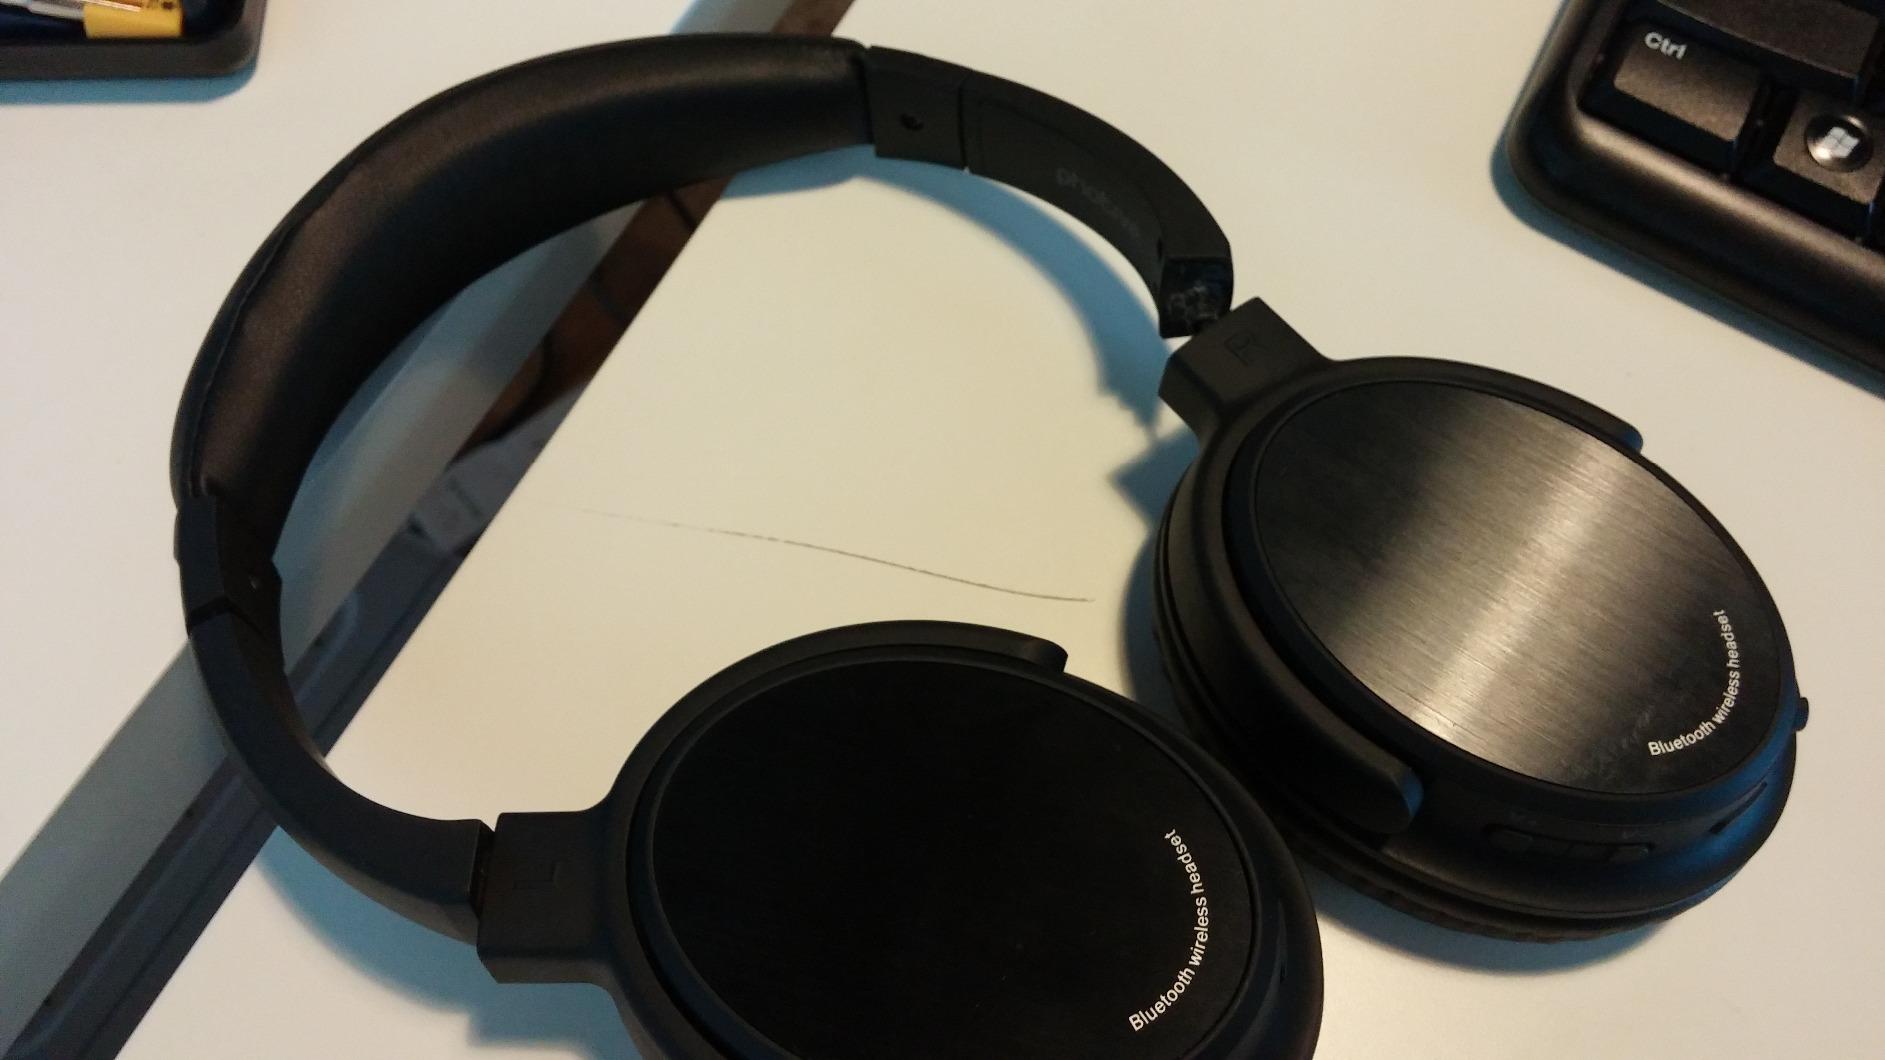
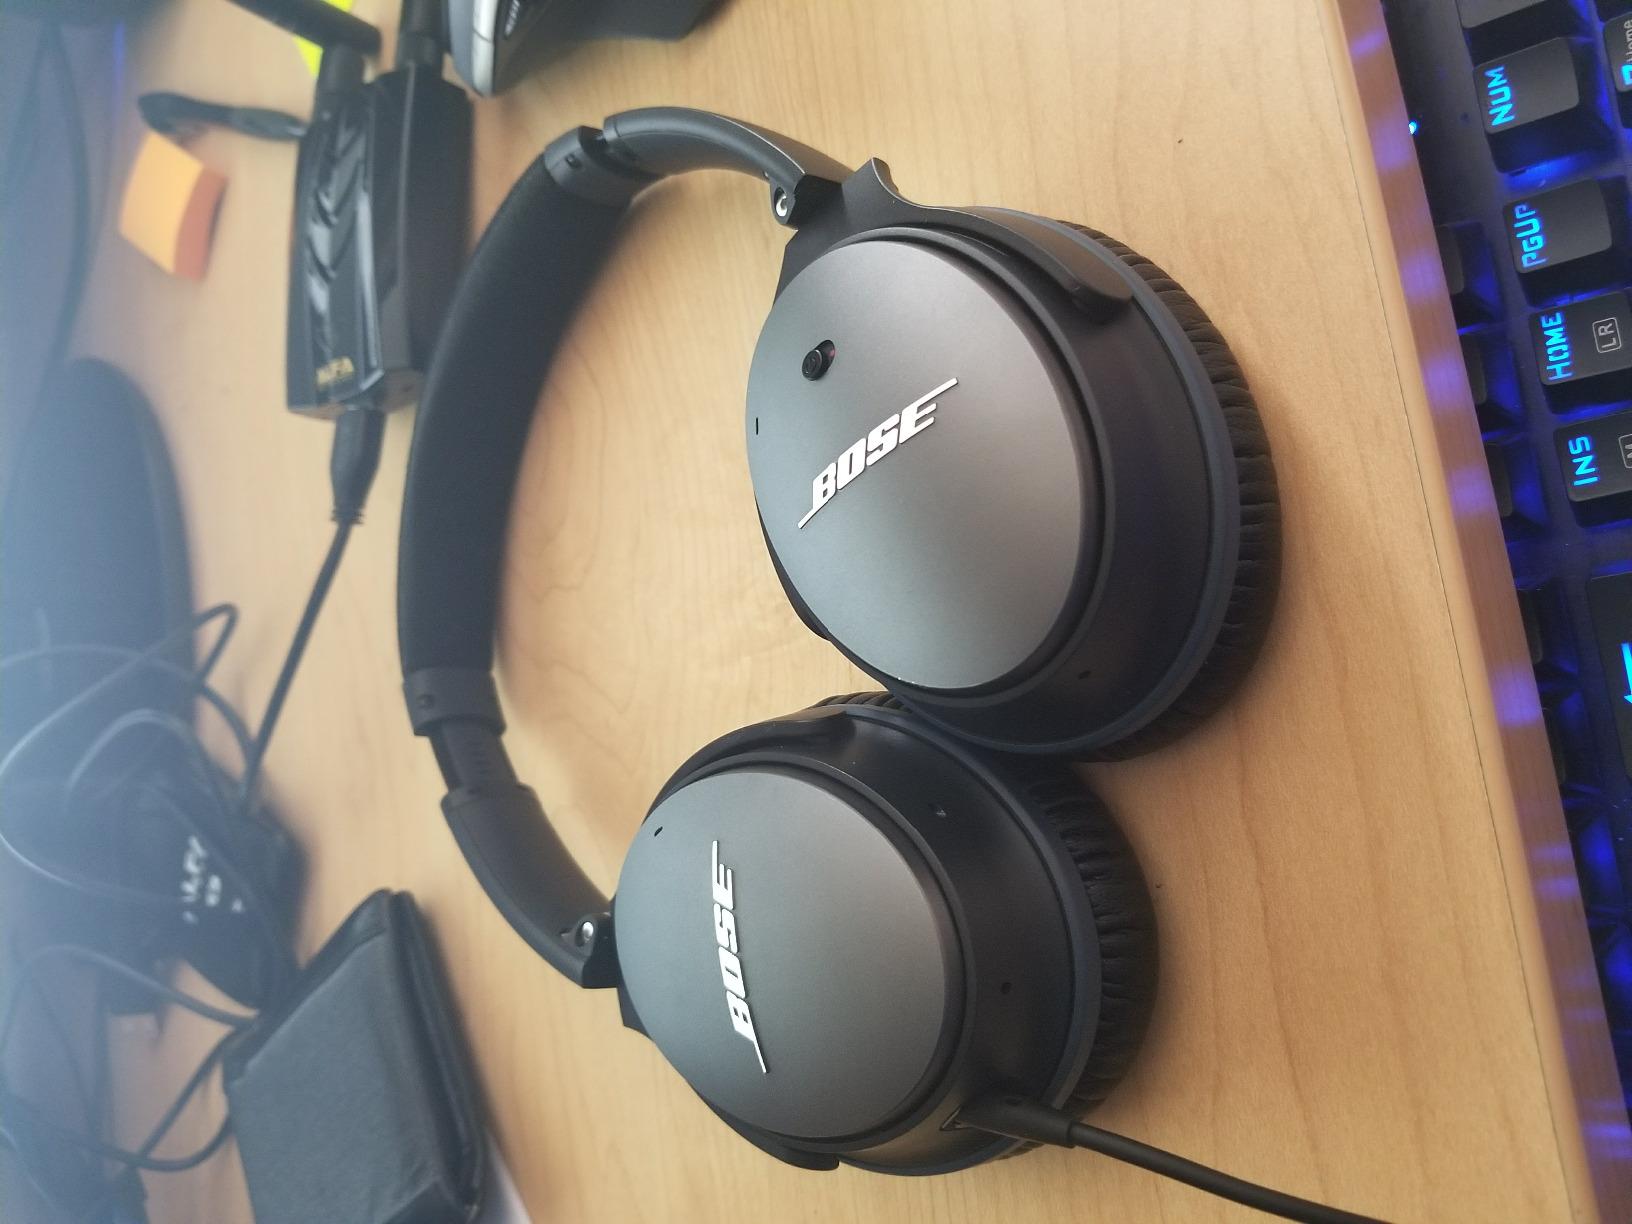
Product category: headphones
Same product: no